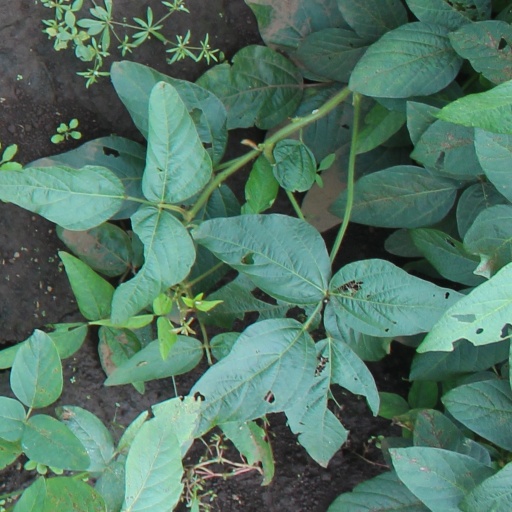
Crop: soybean